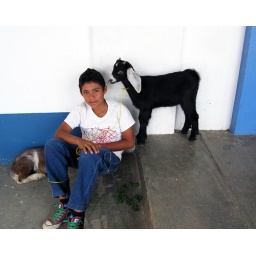
Street shot: A boy and his goat on market day in a village near Oaxaca, Mexico.